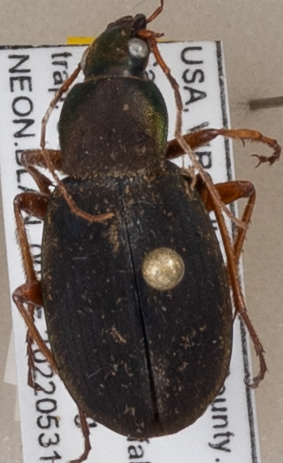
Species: Chlaenius aestivus
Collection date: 2022-05-31 04:00:00
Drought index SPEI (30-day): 1.416
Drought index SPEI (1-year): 0.156
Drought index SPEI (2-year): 0.42